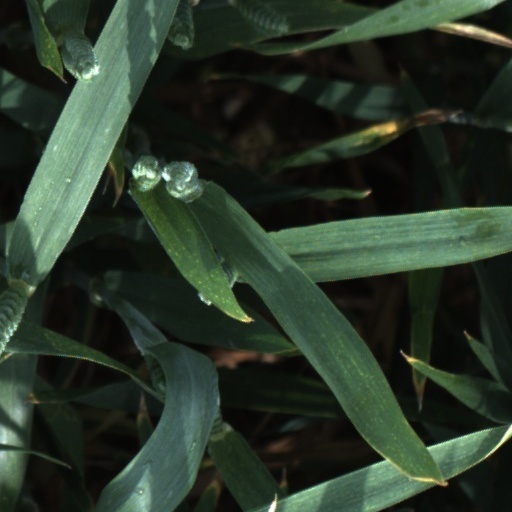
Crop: wheat